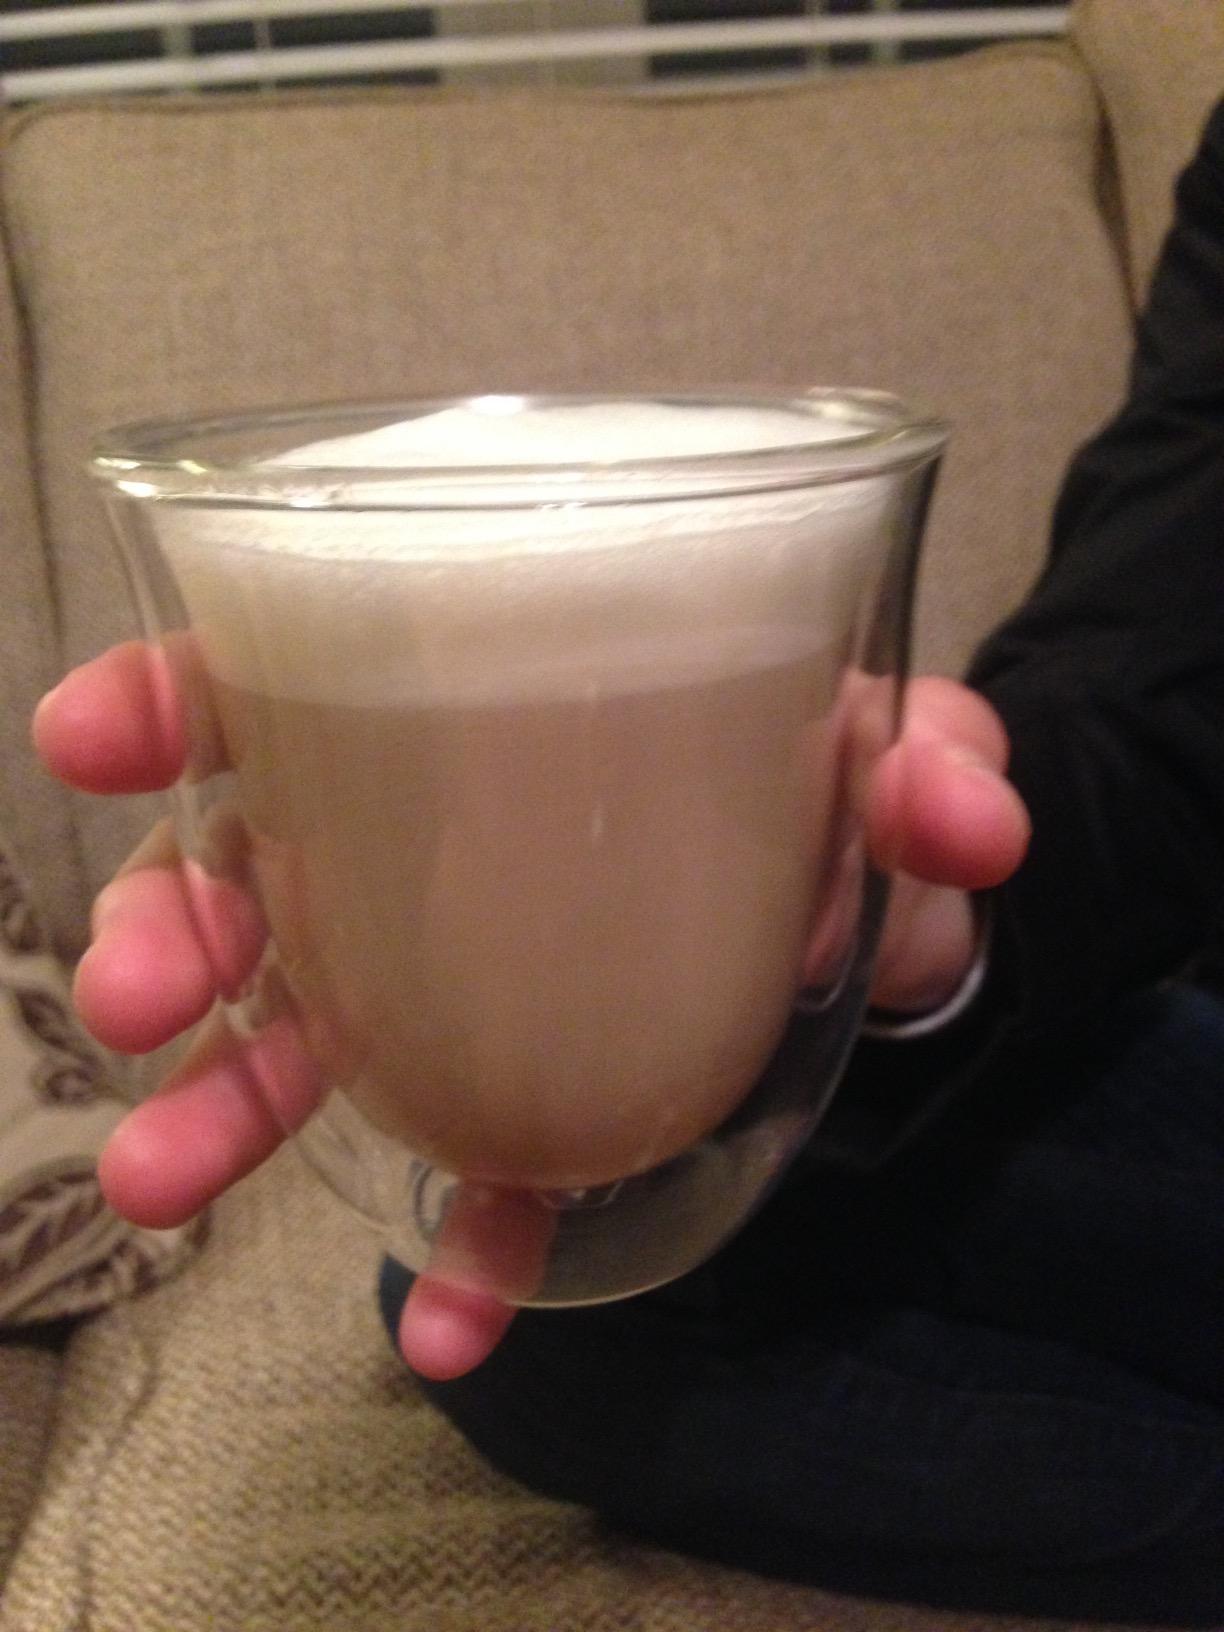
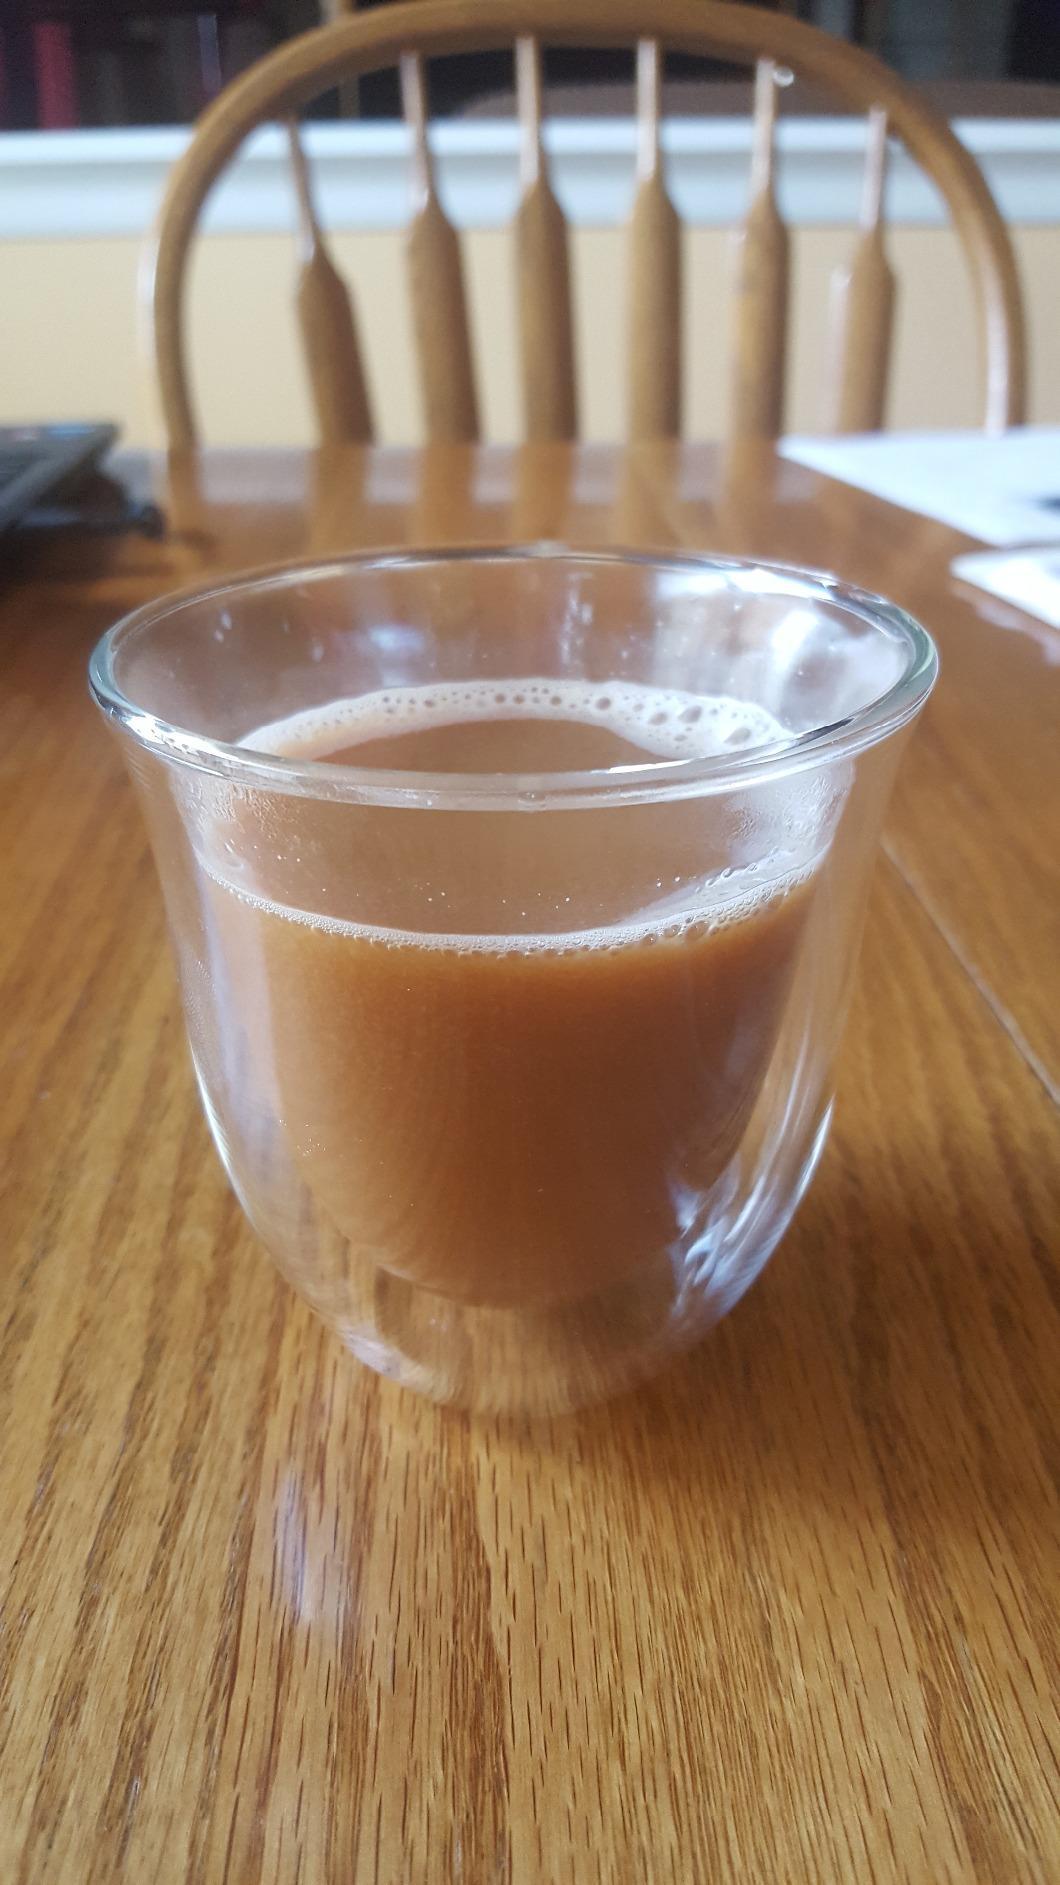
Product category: items_mug
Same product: yes